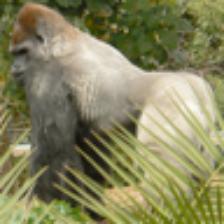
Label: NonHuman